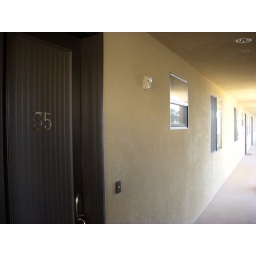
Longer view of sign in window to prove unit number.